List of birds of Tasmania

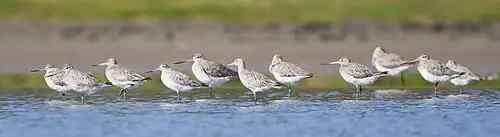
Part of a flock of bar-tailed godwit, Orielton Lagoon

Scolopacidae is a large and diverse family of small- to medium-sized shorebirds, including the sandpipers, curlews, godwits, shanks, tattlers, woodcocks, snipes, dowitchers and phalaropes. The majority of these species eat small invertebrates picked out of the mud or soil. Different lengths of legs and bills enable multiple species to feed in the same habitat, particularly on the coast, without direct competition for food.